Basavaraj Durga Island

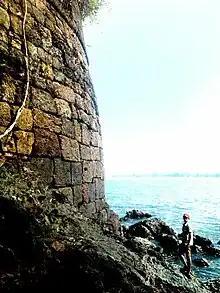
Fort wall in a curve shape

Basavaraj Durga Fort was constructed during Vijayanagar rule in 1590. Keladi ruler Shivappa Nayaka captured it and named it Basavaraj Durga in memory of Keladi prince Basavaraj. The fort is surrounded by a strong fortification raised by gigantic laterite blocks also this fort has eight ruined mounted guns.